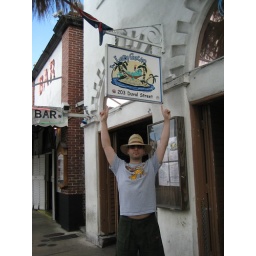
A sign for a bar in Key West